Liber Linteus

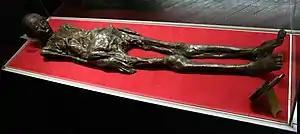
Mummy at the Archaeological Museum in Zagreb.

In 1848, Mihajlo Barić (1791–1859), a low ranking Croatian official in the Hungarian Royal Chancellery, resigned his post and embarked upon a tour of several countries, including Egypt. While in Alexandria, he purchased a sarcophagus containing a female mummy, as a souvenir of his travels. Barić displayed the mummy at his home in Vienna, standing it upright in the corner of his sitting room. At some point he removed the linen wrappings and put them on display in a separate glass case, though it seems he had never noticed the inscriptions or their importance.